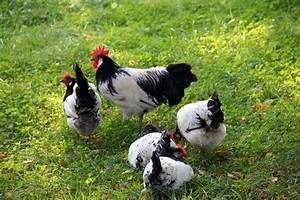
Label: gallina